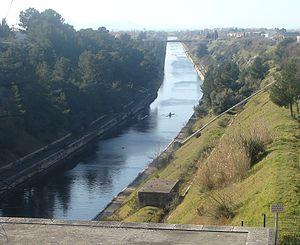
Le canal de Marseille au Rhône à Marignane, vue prise en direction du nord-ouest depuis la tête du tunnel du Rove. L'étang de Berre est au fond.
Marignane est une commune française située dans la région Provence-Alpes-Côte d'Azur, dans le département des Bouches-du-Rhône. Elle est baignée par les rives des étangs de Berre et de Bolmon et traversée par le canal du Rove.
Le canal de Marseille au Rhône est un canal maritime reliant Marseille à Martigues. Il doit son nom au fait qu'il était relié, par l'intermédiaire du chenal de Caronte, à l'ancien